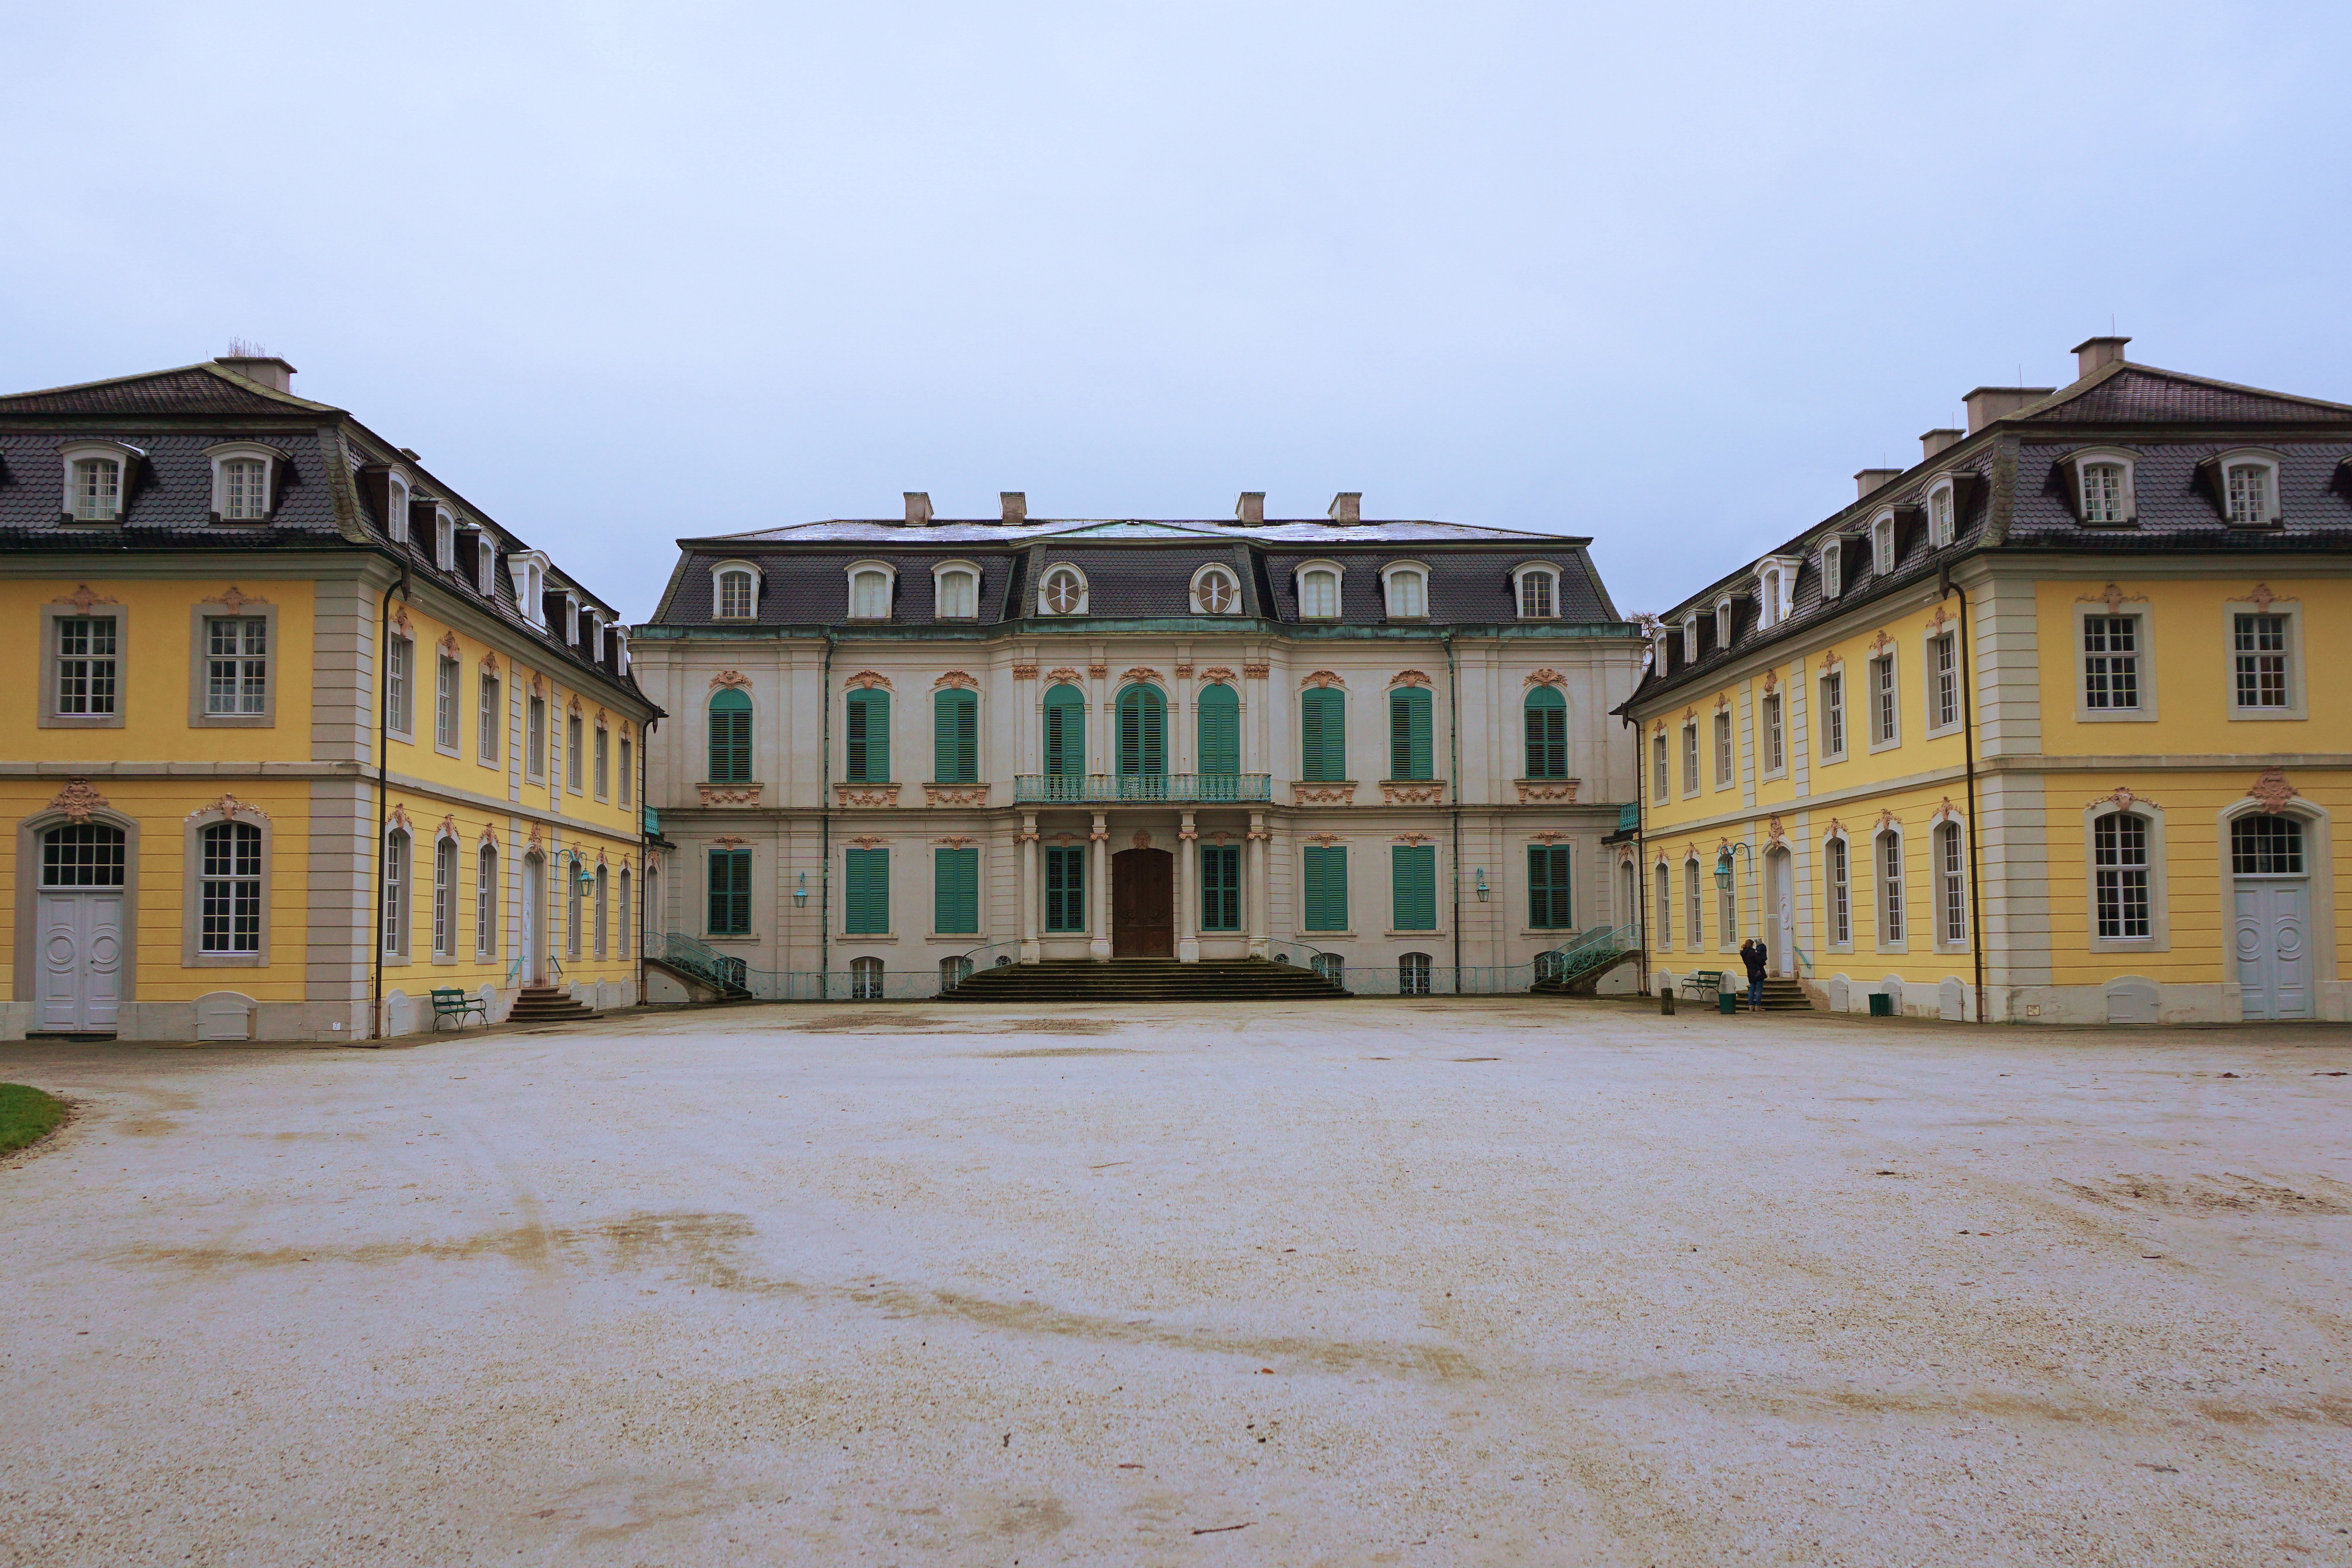
architecture, villa, house, town, building, chateau, palace, home, castle, facade, residence, property, town square, estate, gorgeous, neighbourhood, real estate, calden, wilhelmsthal, residential area